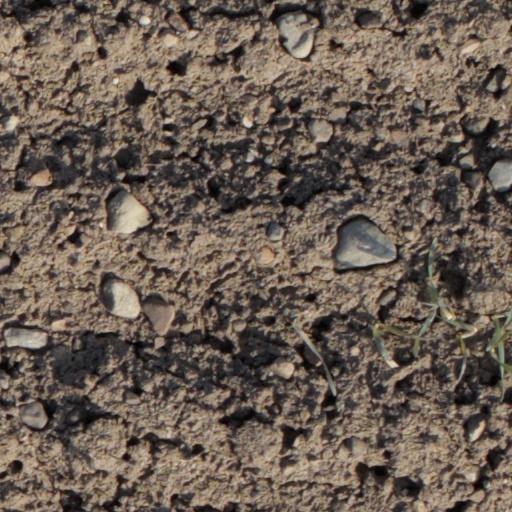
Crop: wheat